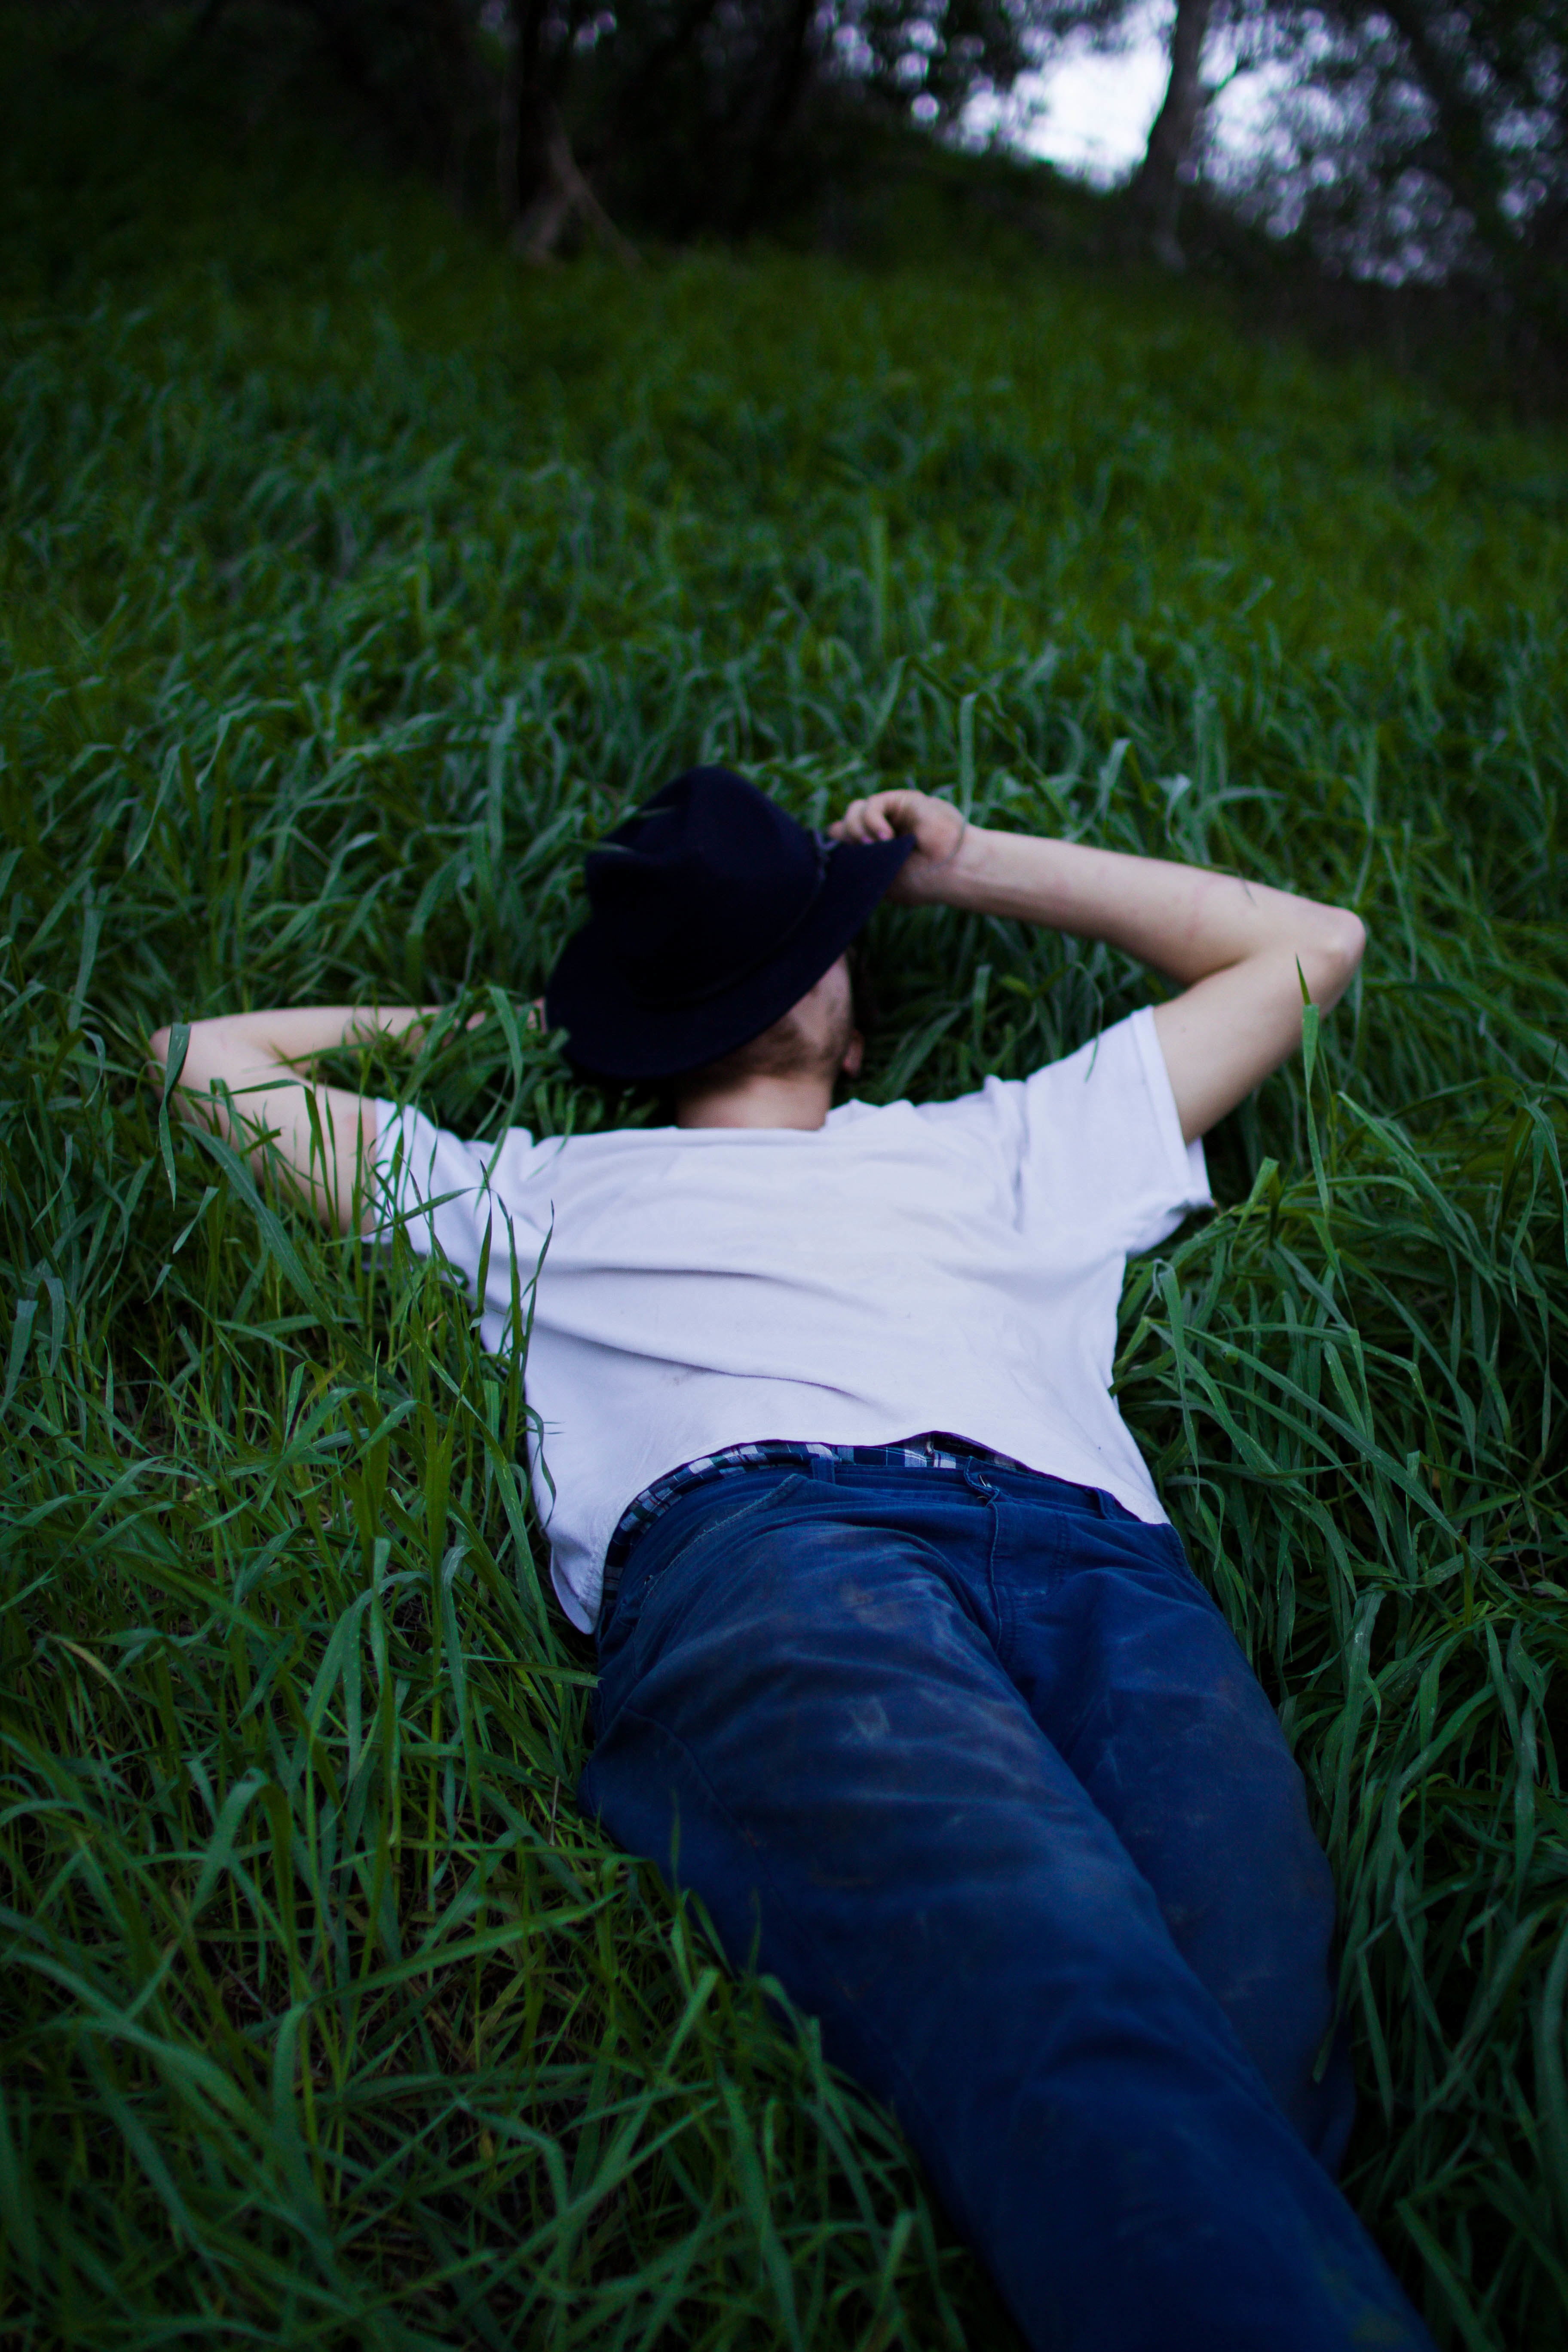
nature, grass, person, plant, girl, woman, lawn, photography, meadow, sunlight, leaf, flower, model, spring, green, sitting, blue, dress, photograph, beauty, emotion, interaction, photo shoot, sense, portrait photography, human positions